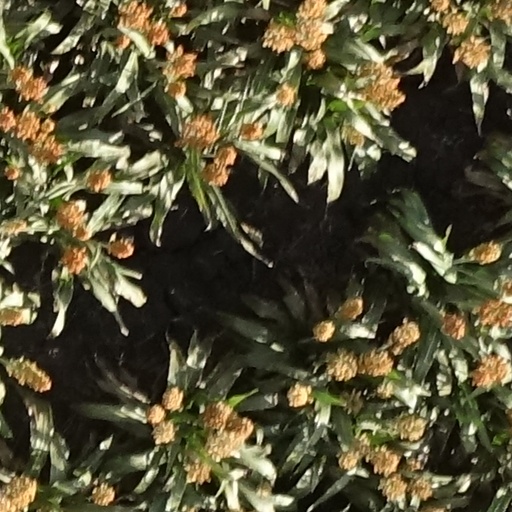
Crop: sorghum